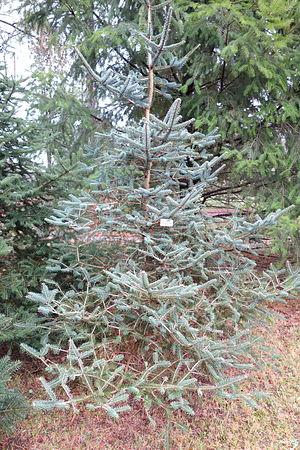
Abies squamata est un conifère appartenant à la famille des Pinacées. Il est originaire des hautes montagnes de l'ouest de la Chine.